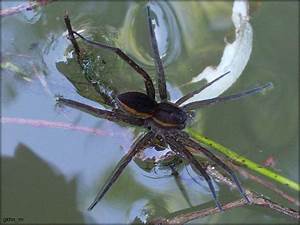
Label: ragno